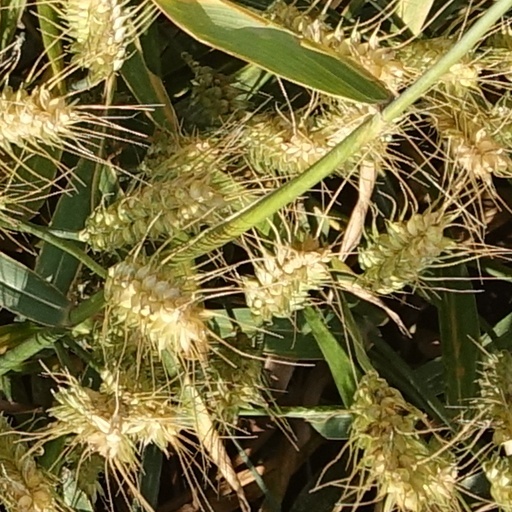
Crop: wheat